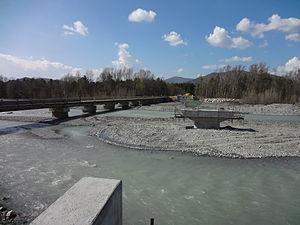
Le Chaffaut-Saint-Jurson est une commune française, située dans le département des Alpes-de-Haute-Provence en région Provence-Alpes-Côte d'Azur.
Mallemoisson, ou Mallemoisson-les-Grillons d'après le nom du village chef-lieu, est une commune française, située dans le département des Alpes-de-Haute-Provence en région Provence-Alpes-Côte d'Azur.